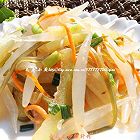
Label: trash